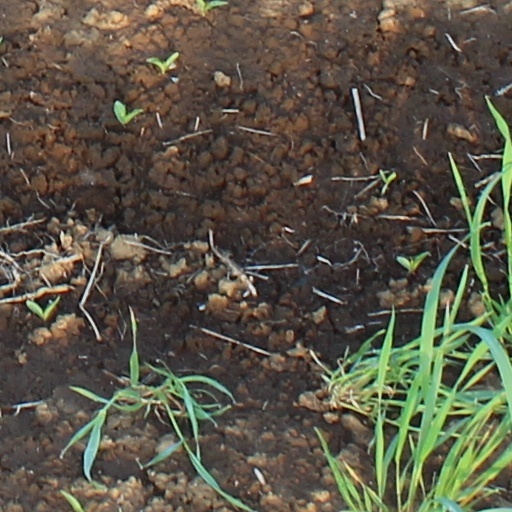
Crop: wheat